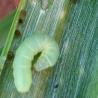
Crop: Onion
Condition: caterpillar-p